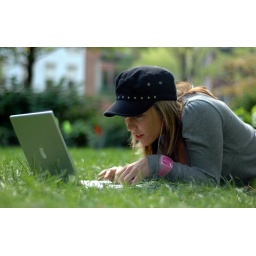
A day in the park with my apple computer